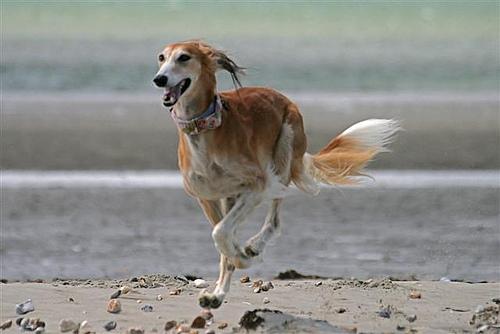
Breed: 206-n000051-Saluki